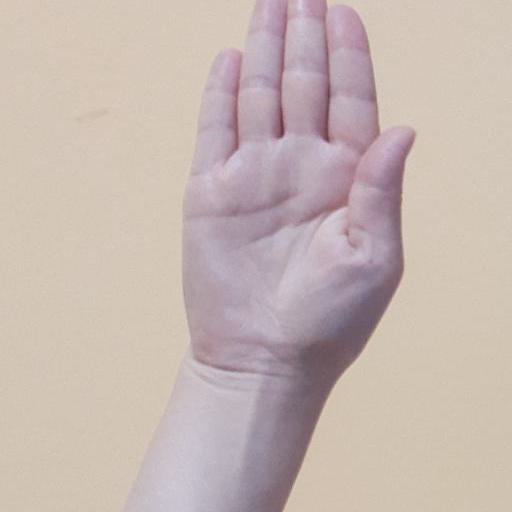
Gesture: stop